Robert Muldoon

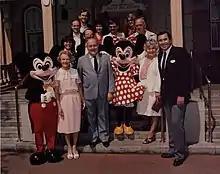
Muldoon on an incongruous trip to Disneyland, in November 1977. Despite an abrasive personality, the Prime Minister was known for his eccentric behaviour – including an unexplained affection for Mickey Mouse.

Muldoon's government inherited a number of economic and social challenges. During the late 1960s and early 1970s, New Zealand's economy had significantly declined due to several international developments: a decline in international wool prices in 1966, Britain joining the European Economic Community in 1973 (which deprived New Zealand of its formerly most important export market), and the 1973 oil crisis. The "Muldoon Years" were to feature Muldoon's obstinate and resourceful attempts to maintain New Zealand's "cradle to the grave" welfare state, dating from 1935, in the face of a changing world. Muldoon had remained National's Finance spokesman when he became party leader, and as a result became his own Minister of Finance when National won power in 1975—thus concentrating enormous power in his hands. He is the last to hold both posts .